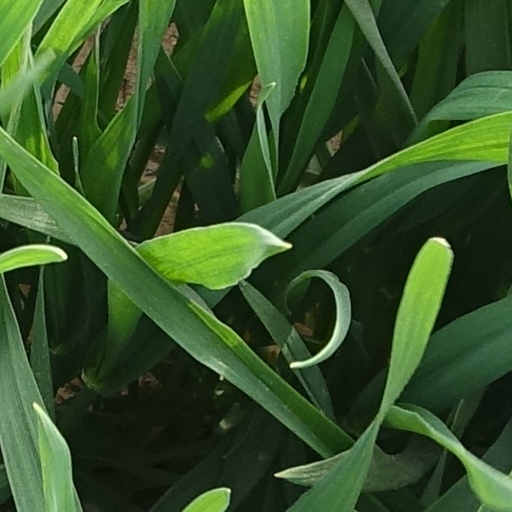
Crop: wheat